History of rail transport in Angola

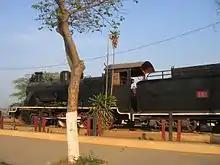
Historic locomotive on Luanda railway line, Angola

Plans to develop Angola by constructing railway lines existed from 1887. Two years later, the Luanda Railway (Luanda–Viana–Lucala) was built and opened in the north of the colony, at the initiative of a private railway company. By 1909, that line had been extended eastwards to Malanje as a state railway. Later, a branch line was built from Zenza do Itombe to Dondo.